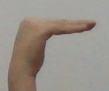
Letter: haa